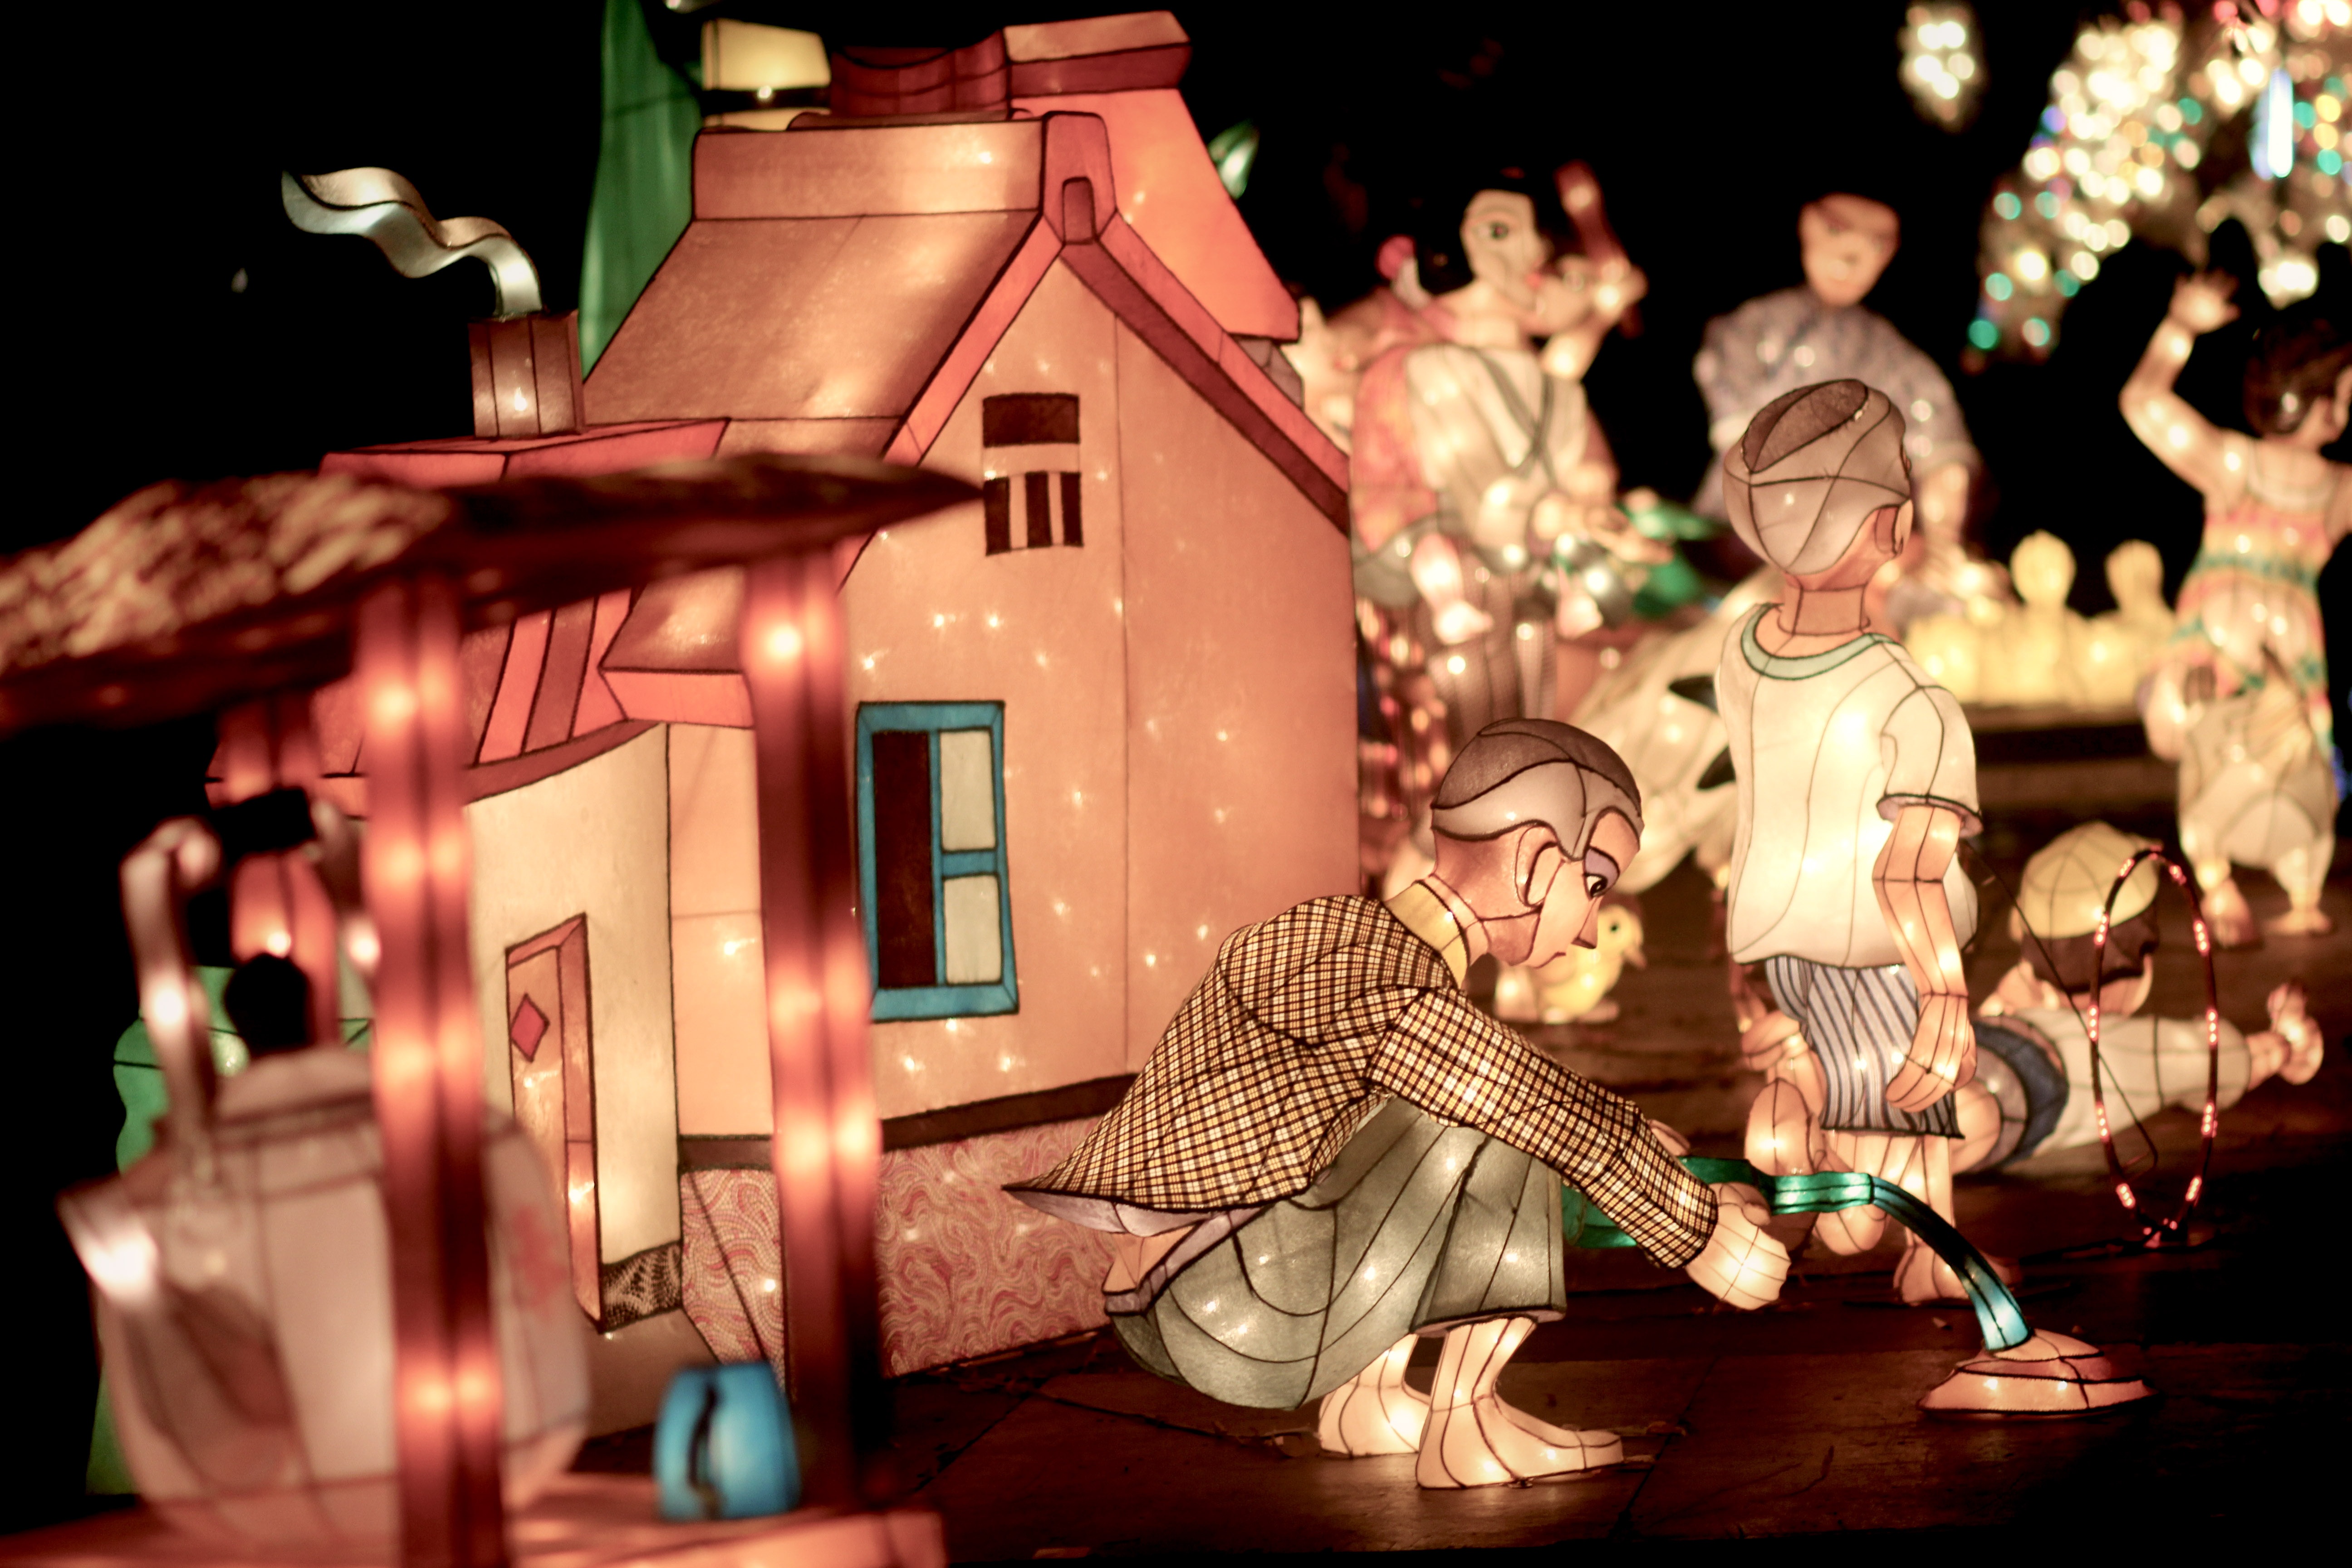
light, night, home, lantern, christmas, christmas decoration, night view, nativity scene, children's, musical theatre